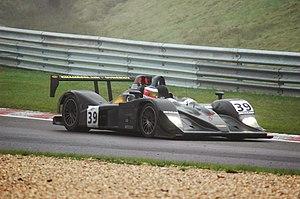
Les 1 000 kilomètres de Spa 2005, disputés le 17 avril 2005 sur le circuit de Spa-Francorchamps en Belgique, sont la cinquième course des Le Mans Endurance Series courues depuis 2004. Il s'agit de la vingt-cinquième édition de l'épreuve, la vingtième sur un format de 1 000 kilomètres, et la première manche des Le Mans Endurance Series 2005.